La Chaux-de-Fonds

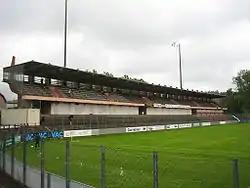
Stade de la Charrière

La Chaux-de-fonds is home to HC La Chaux-de-Fonds, a professional ice hockey team that competes in the Swiss League (SL), the second-highest league in Switzerland. Their home arena is the 7,200-seat Patinoire des Mélèzes. The team had a successful stint in the National League (NL) where they played for a few years and won the championship six times in a row, from 1968 to 1973.